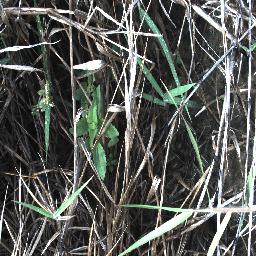
Label: siam_weed